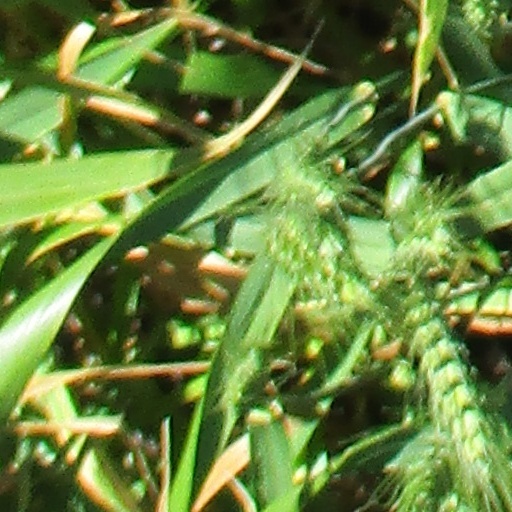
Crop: wheat